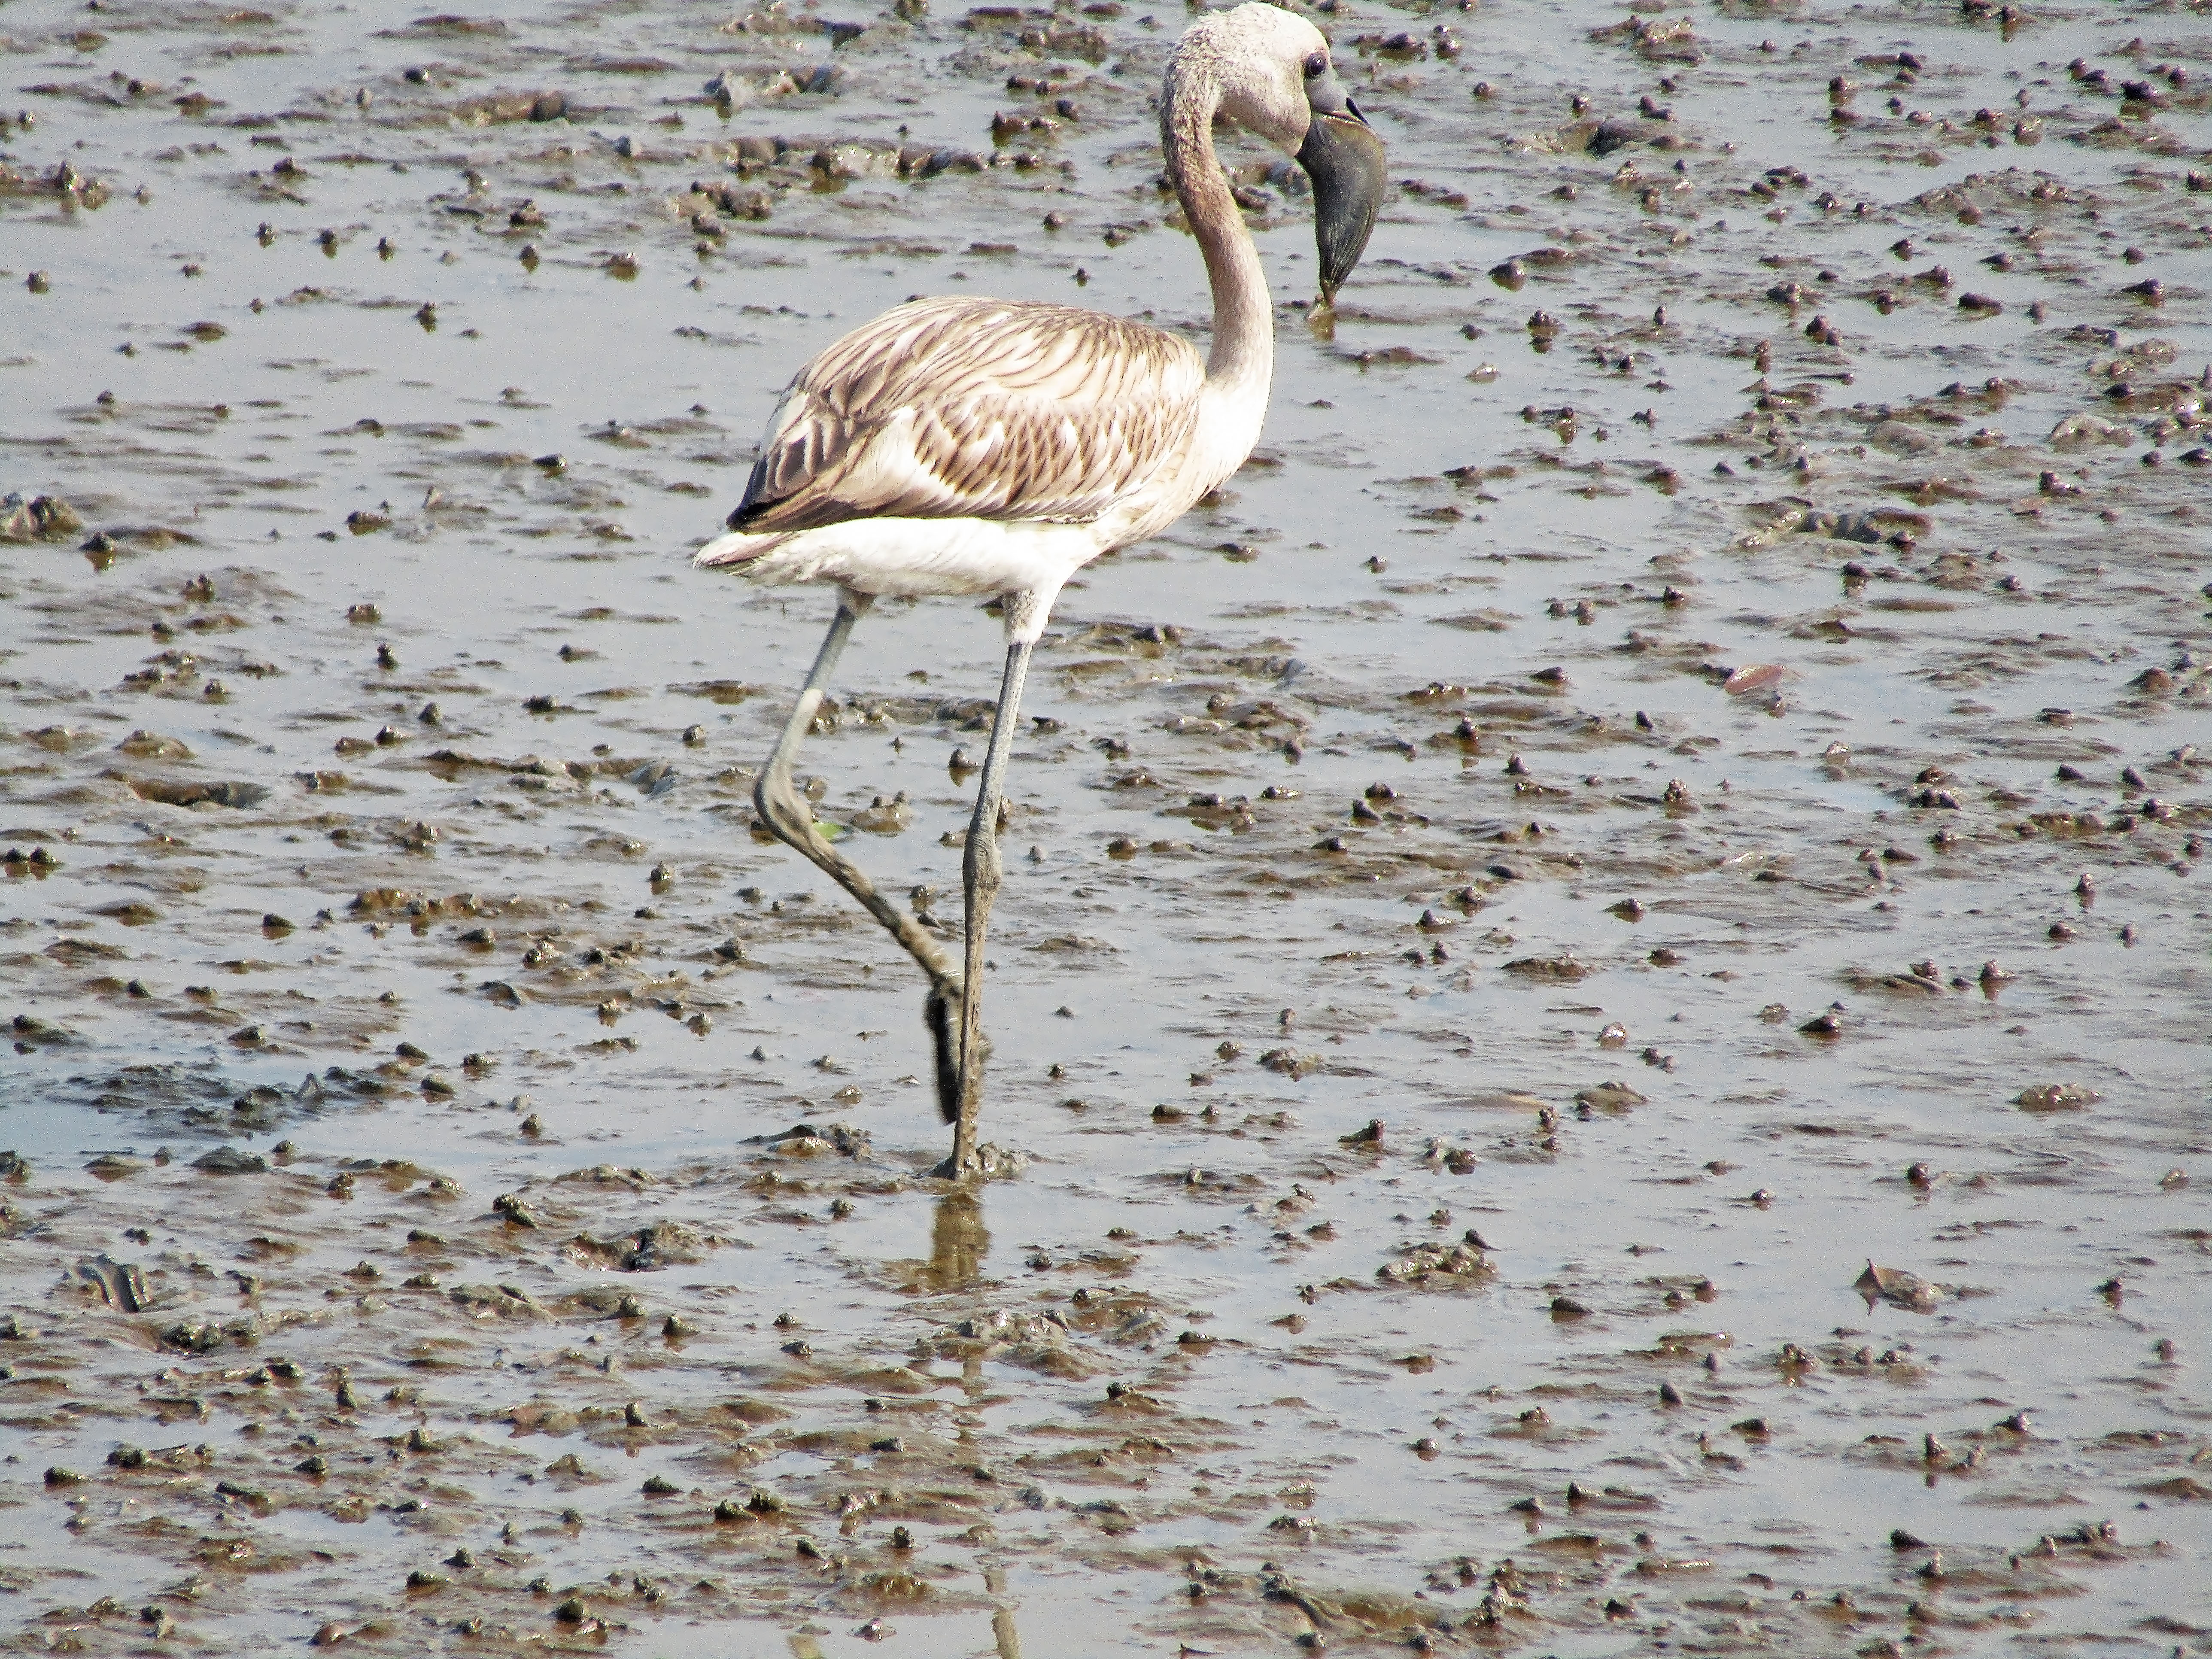
bird, eyes, legs, beak, color, water, feather, terrestrial animal, fluid, plant, lake, waterfowl, wing, seabird, Freshwater marsh, water bird, ciconiiformes, wetland, charadriiformes, natural landscape, wildlife, event, crane like bird, stilt, marsh, twig, tail, tidal marsh, crane, salt marsh, shorebird, bog, pelecaniformes, fen